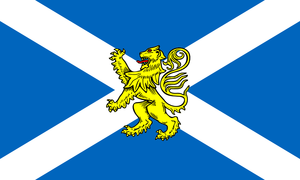
Le Royal Regiment of Scotland, littéralement le « Régiment royal d'Écosse », est le seul régiment écossais de l'infanterie de la British Army. Il comprend quatre bataillons et une compagnie incrémentale réguliers et deux bataillons de réserve. Ces bataillons sont d'anciens régiments distincts de la Division écossaise. Ainsi, le Royal Regiment of Scotland est devenu, avec The Rifles, le plus grand régiment d'infanterie de la British Army.